Grigoriy Yablonsky

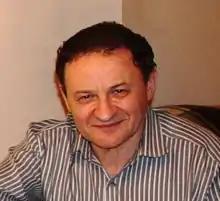
Grigoriy Yablonsky, 2004

Grigoriy Yablonsky (or Yablonskii) is an expert in the area of chemical kinetics and chemical engineering, particularly in catalytic technology of complete and selective oxidation, which is one of the main driving forces of sustainable development.